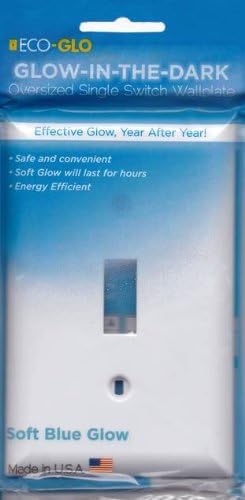
Eco-Glo EG-T-WB1 Glow in the Dark Wallplate
Category: Tools & Home Improvement
Oversized Glow in the Dark single toggle wallplate. Standard white color in the daylight. Soft blue glow at night. Energy efficient. No electricity needed. Glow is charged with most light sources and lasts for hours. Includes installation screws.
Features: White in daylight, Soft Blue Glow in the dark | Oversize High Quality Single Toggle Wallplate | Glow recharges with natural or most artificial light | Energy Efficient | Fully charge the wallplate with natural or artificial light for approximately 30 minutes